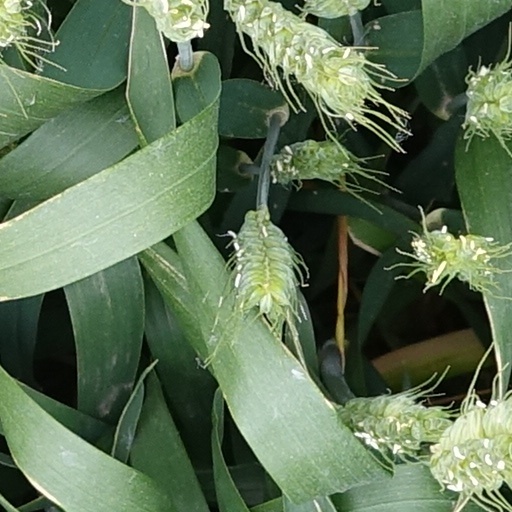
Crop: wheat